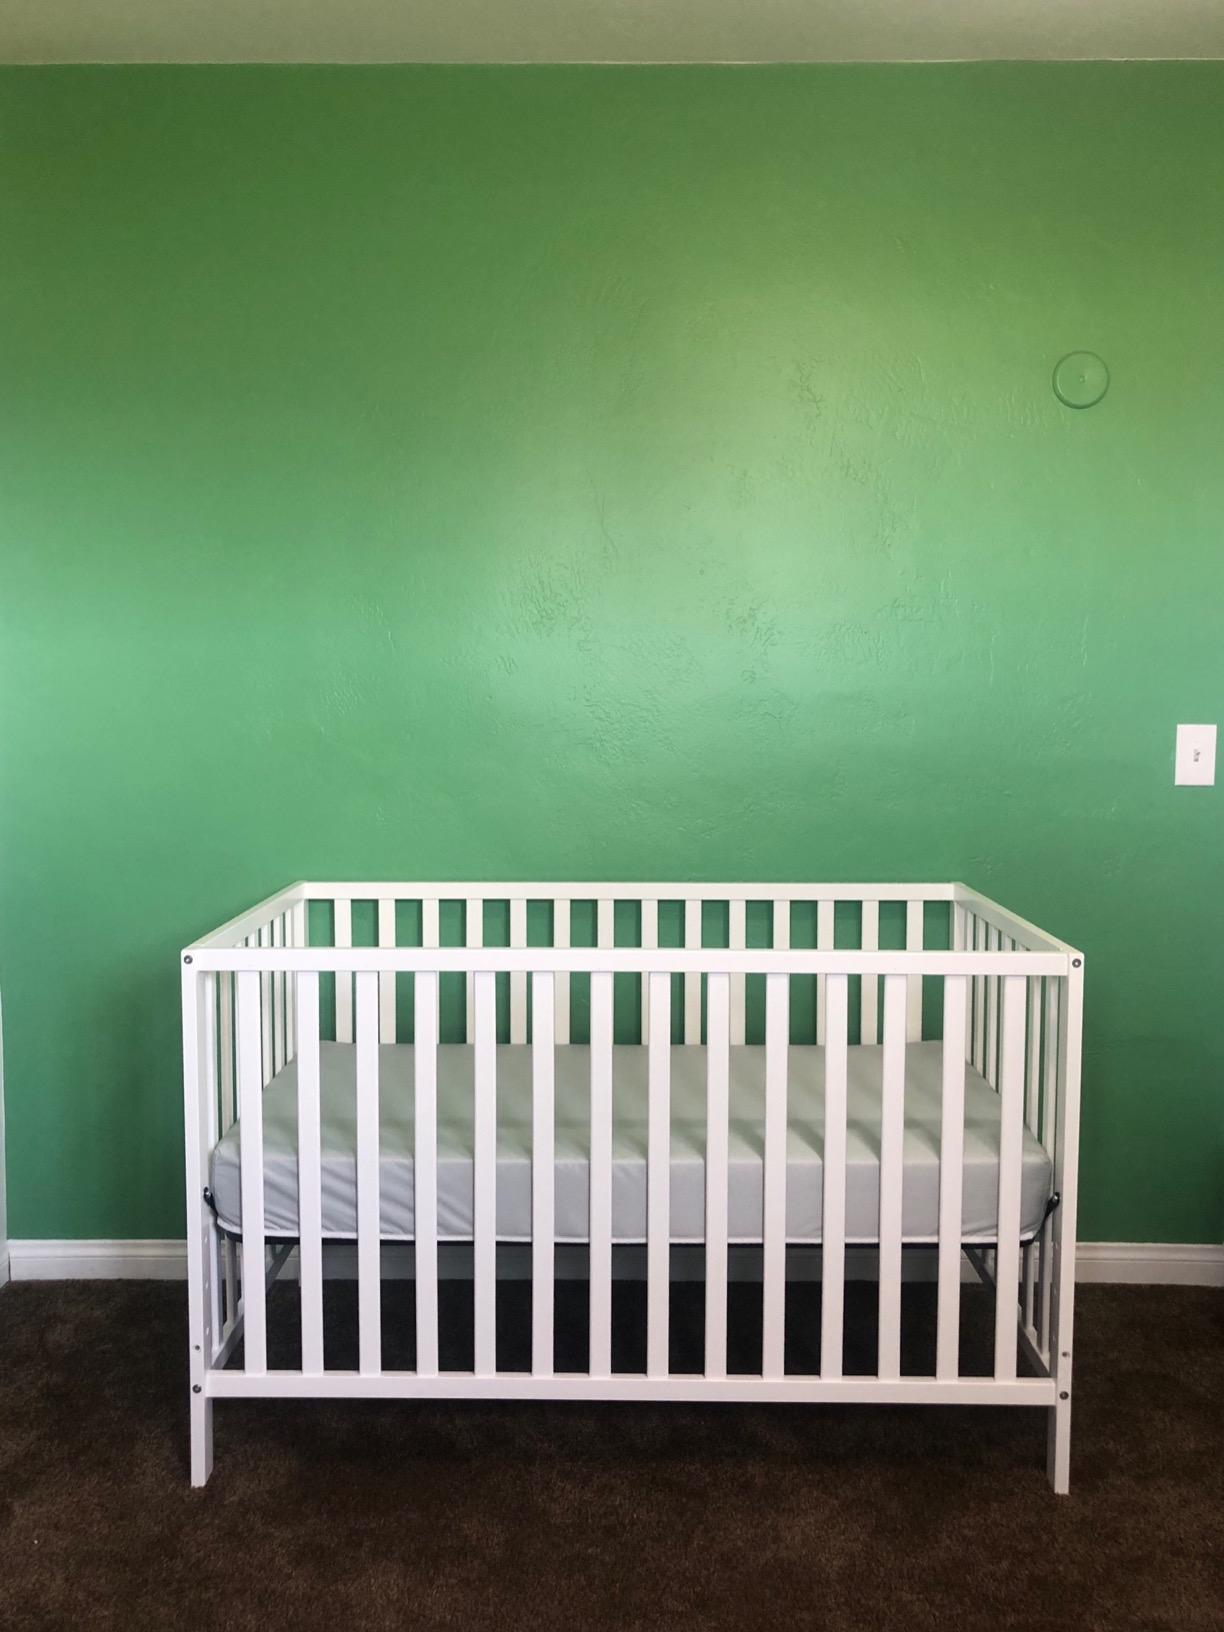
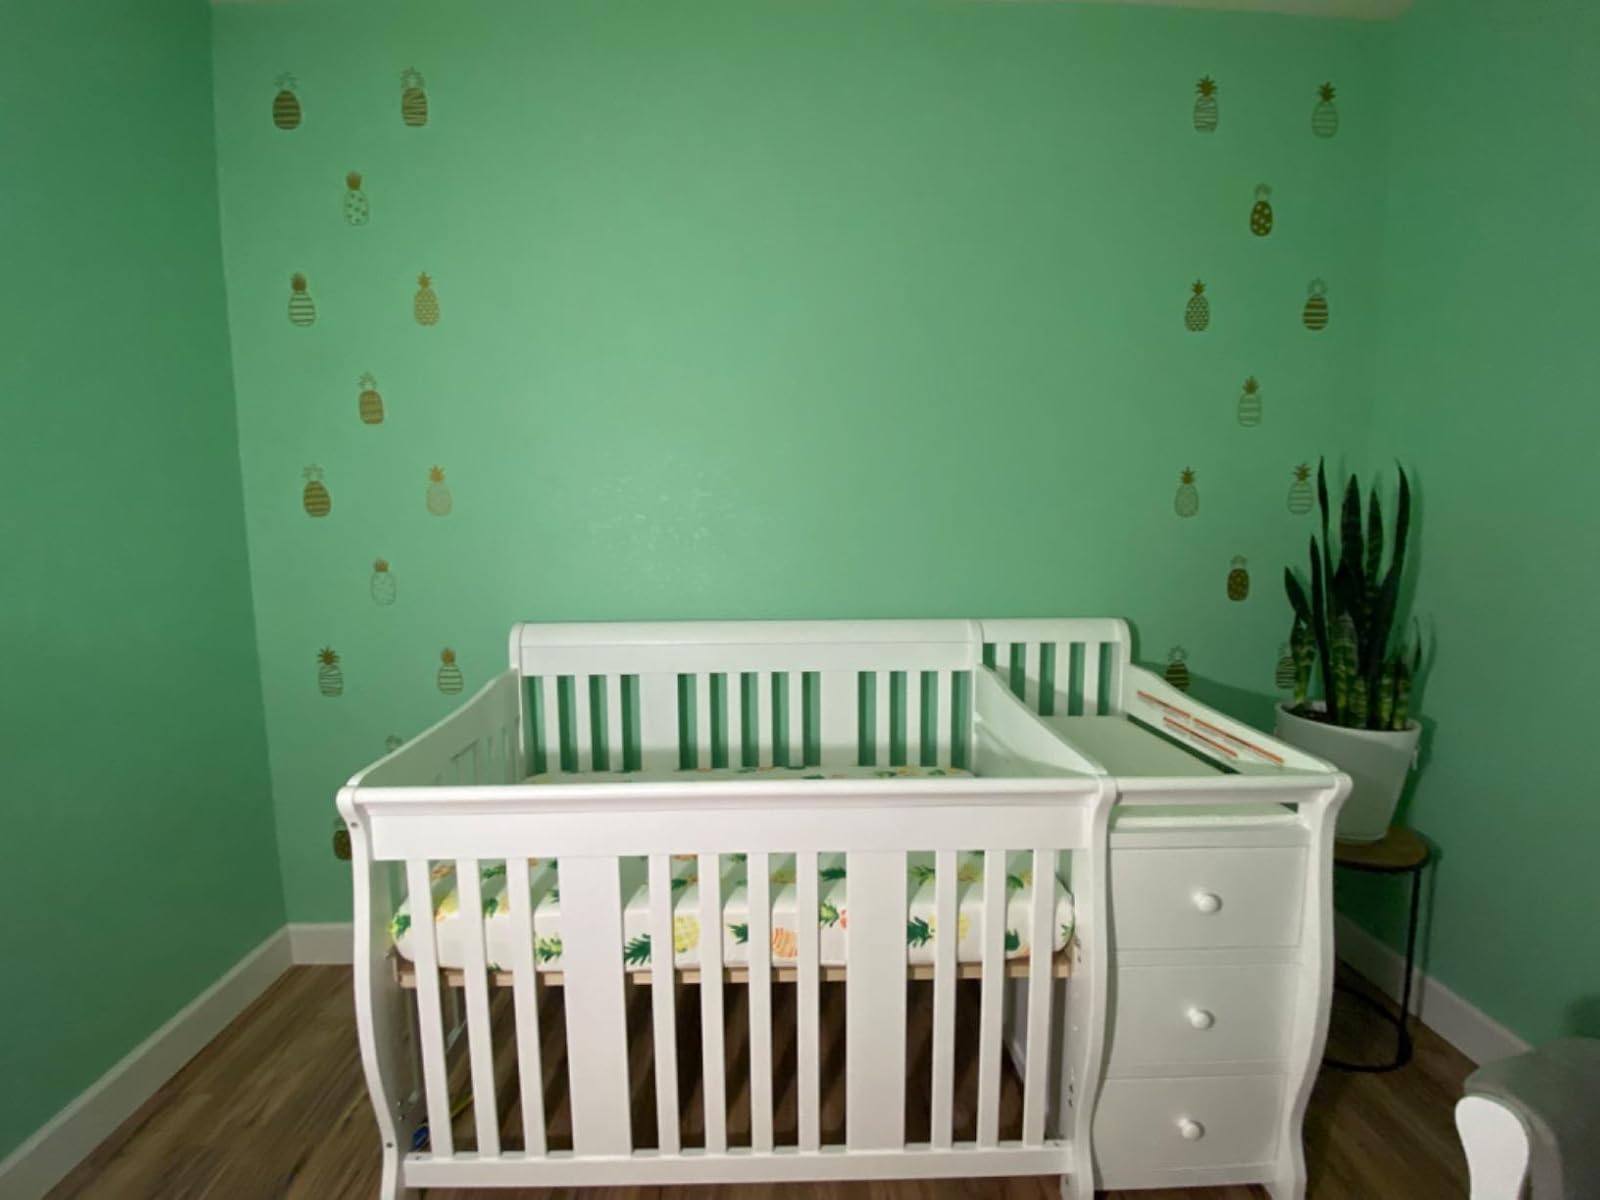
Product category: products_crib
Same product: no